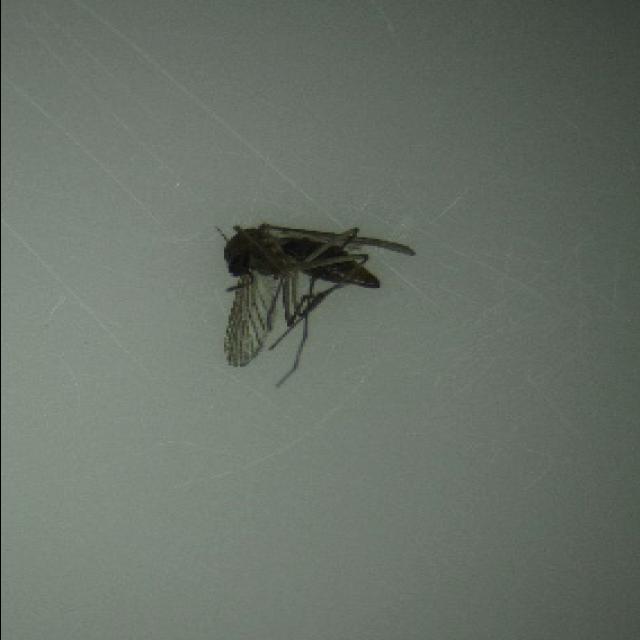
Species: culex_tritaeniorhynchus